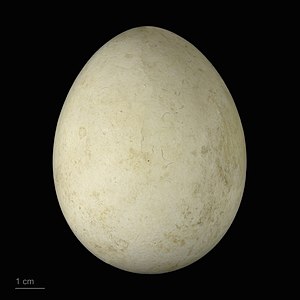
Havørn
Haliaeetus albicilla groenlandicus
Havørnen er Nordeuropas største rovfugl med et vingefang på op til 244 cm. Arten er udbredt over store dele af Europa og Asien og yngler desuden i Grønland, mens dens nære slægtning hvidhovedet havørn findes i resten af Nordamerika. Havørnen vendte i 1995 tilbage som dansk ynglefugl efter mange års fravær.